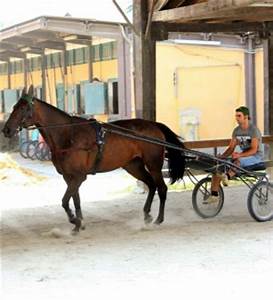
Label: cavallo